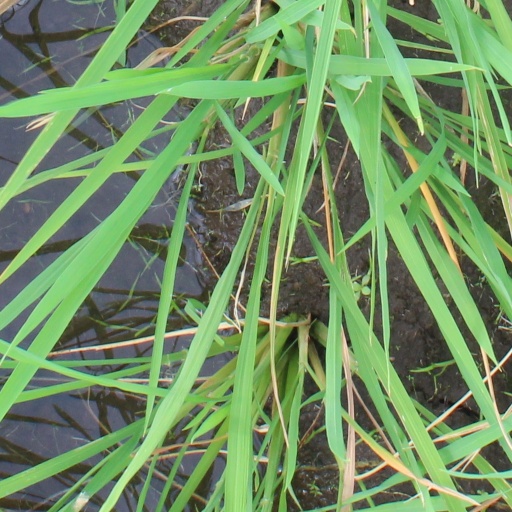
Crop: rice